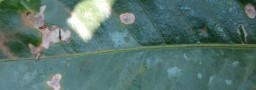
Label: Miner